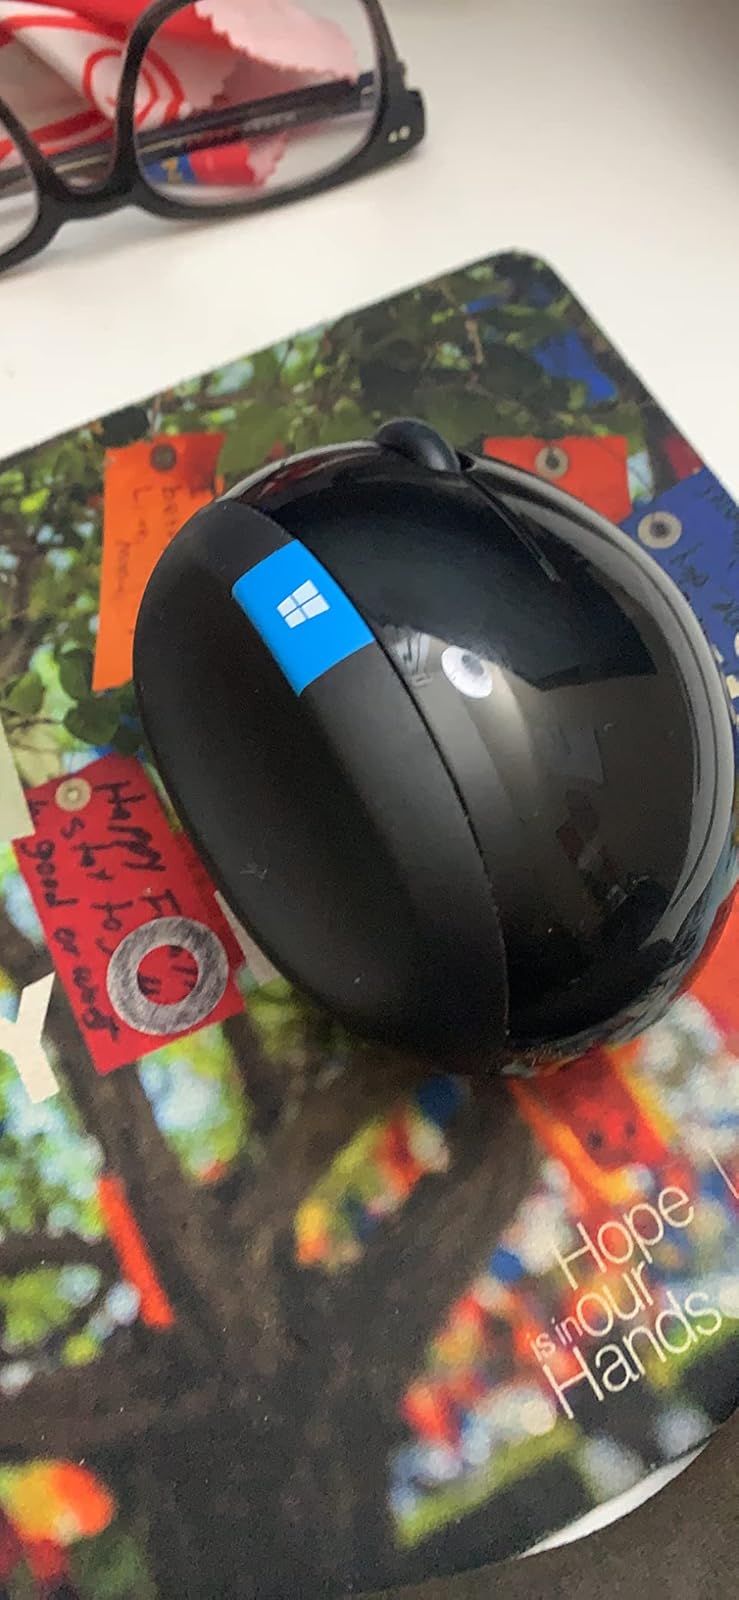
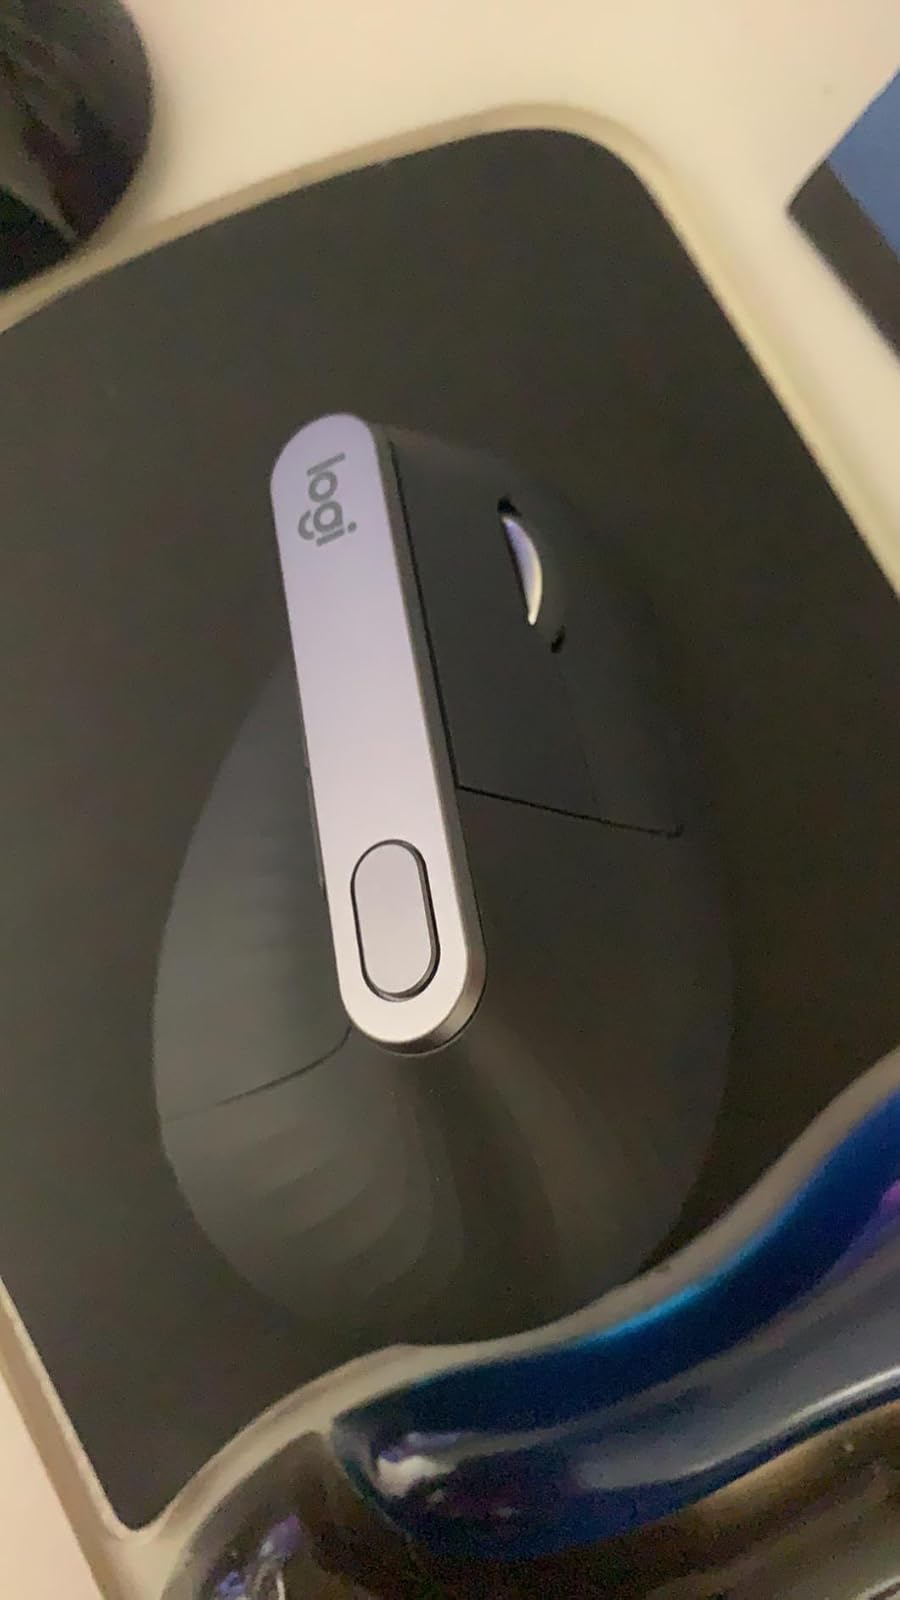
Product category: mouse
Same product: no